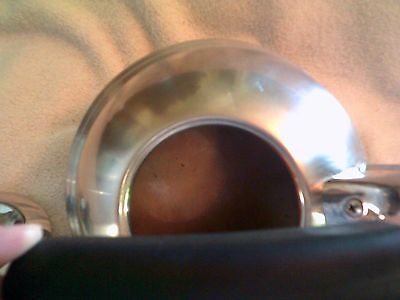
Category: kettle